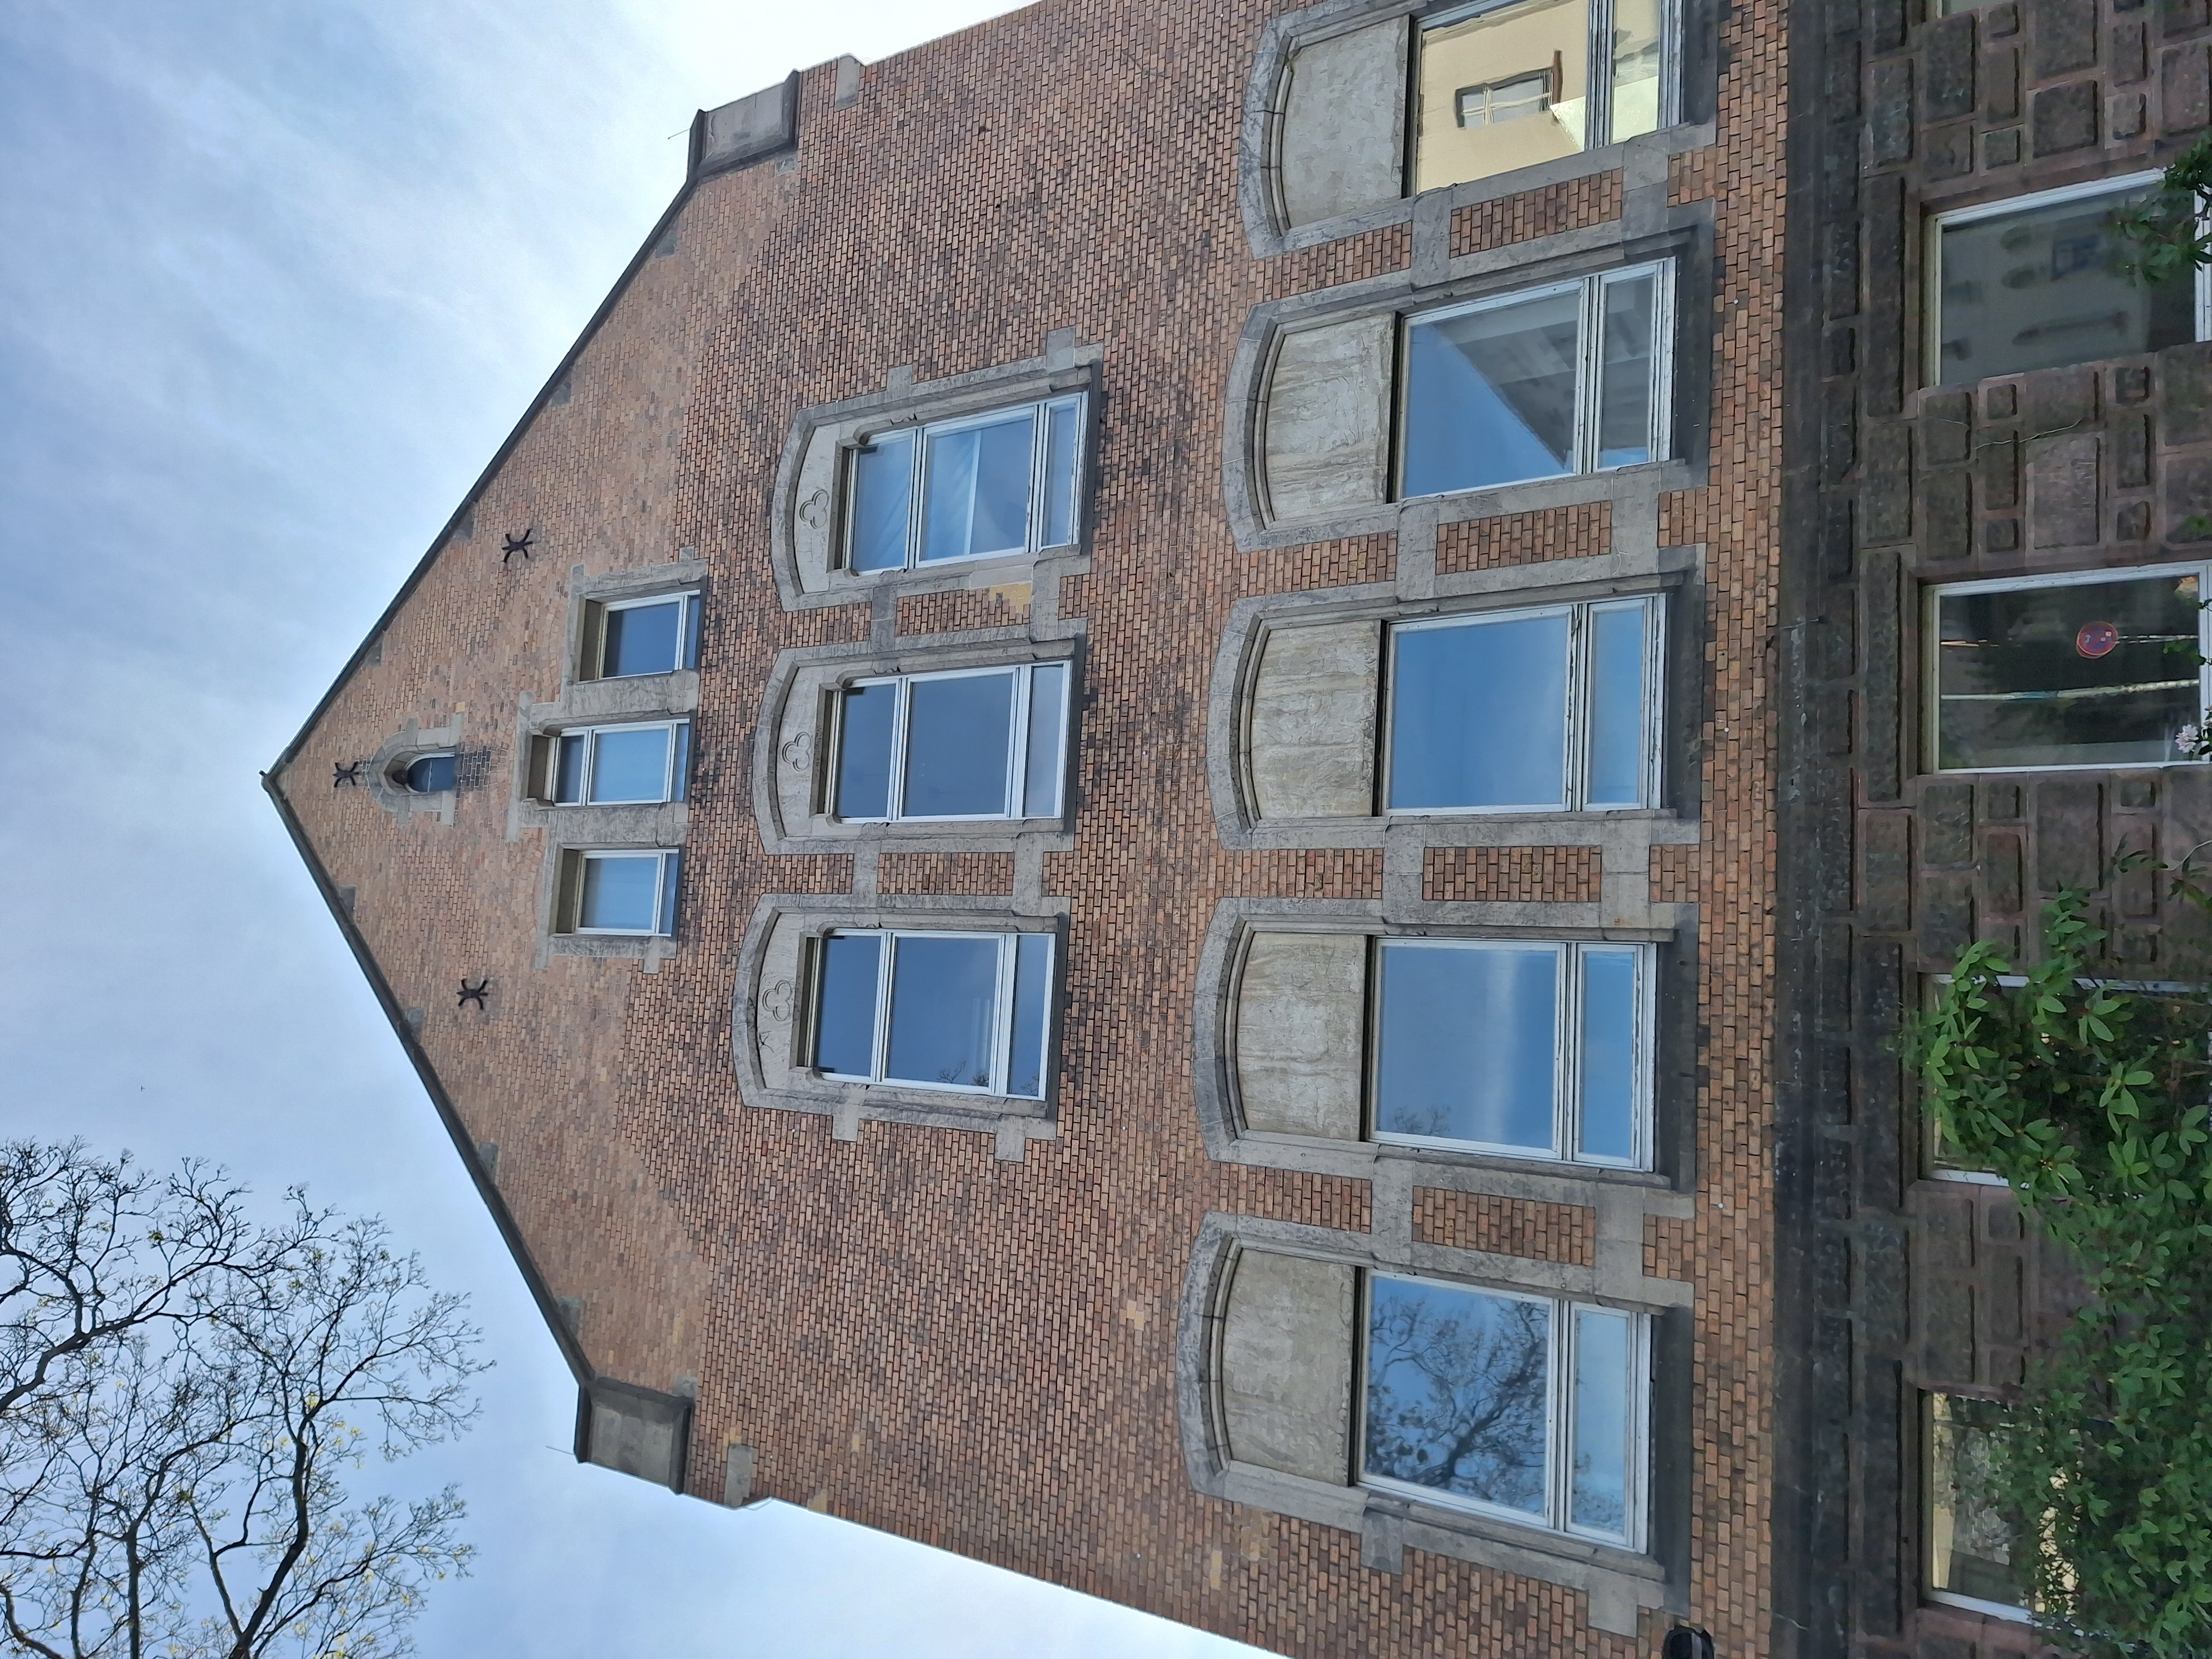
Building: Robert-Koch-Straße 6